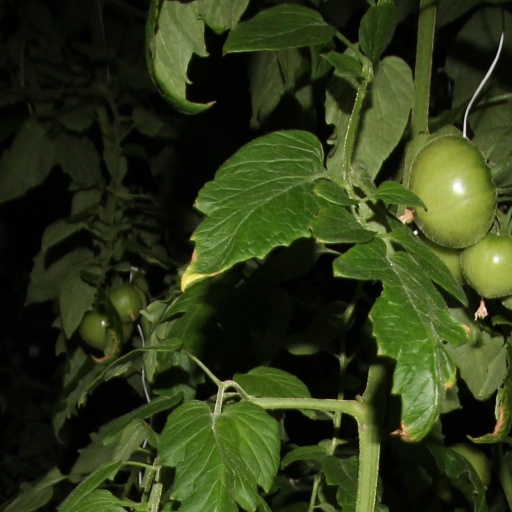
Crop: tomato